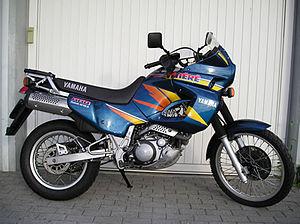
Yamaha XTZ 660 Ténéré.
La Yamaha XT 600 est un trail, apparu au catalogue du constructeur nippon à la fin de l'année 1982.